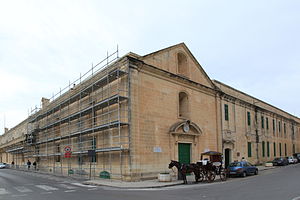
Junior Eurovision Song Contest 2016
Mødested for JESC 2016
Junior Eurovision Song Contest 2016 var den 14. udgave af Junior Eurovision Song Contest, og fandt sted på Mediterranean Conference Centre i Valletta, Malta. Det var anden gang, at Malta er vært for Junior Eurovision Song Contest, første gang var i 2014.